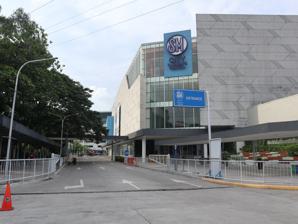
Building: SM City Olongapo Central
Country: Philippines
Year built: 2019
Shopping mall in Olongapo, Philippines SM City Olongapo Central The facade of SM City Olongapo Central in 2023. Location Olongapo , Philippines Coordinates 14°50′10″N 120°16′59″E / 14.83603°N 120.28301°E / 14.83603; 120.28301 Address Rizal Avenue, Brgy. East Tapinac Opening date September 13, 2019 ; 5 years ago ( 2019-09-13 ) Developer SM Prime Holdings Management SM Prime Holdings Owner Henry Sy, Sr. Architect Jose Siao Ling and Associates Total retail floor area 72,940 m 2 (785,100 sq ft) No. of floors Main Mall: 4 Car Park: 3 Parking 1500 slots Website SM City Olongapo Central SM City Olongapo Central is a shopping mall owned and operated by SM Prime Holdings , the largest mall owner and operator in the Philippines. It is the second SM Supermall in Zambales and the second SM Supermall in Olongapo after SM City Olongapo Downtown. It is the largest SM Mall in Zambales in terms of floor area, with 72,940 m 2 (785,100 sq ft). Mall complex Mall building SM City Olongapo Central anchor stores are SM Supermarket, SM Store, SM Appliance Center, Ace Hardware , BDO , Chinabank , Our Home, Surplus, Uniqlo , Miniso , National Book Store , Watsons , Sports Central, Cyberzone, Wellness Zone and SM Foodcourt. It also features 6 cinemas . Car Park and SMX Convention Center Car Park Building has a three-level parking lot. The building is connected to the main mall. SMX Convention Center Olongapo offers 5 function rooms and 7 meeting rooms, totaling 2,130 square meters of leasable space that can accommodate anything from an audience of 2,000 to an exclusive conference for 10. It is located at the fourth floor of SM City Olongapo Central commercial complex. SM City Olongapo Central has been construction at the top of parking for 5th floor beside an SMX Convention Center Civic Center and Transportation Terminal Multi-Modal Transportation Terminal Cyberzone and Wellness Zone It consists of David's Salon, Nails.Glow, Browlab, Savouge, and other internationally and nation well-known brand.The Cyberzone Area consists of Samsung , Realme , Huawei , Power Macbook Center, JBL , Asus , Infinix , Audionet, Funmobile, Globe , Smart , PLDT , and other well-known brand stores across the nation and internationally. See also SM City Olongapo Downtown Harbor Point List of largest shopping malls List of shopping malls in Metro Manila List of shopping malls in the Philippines References